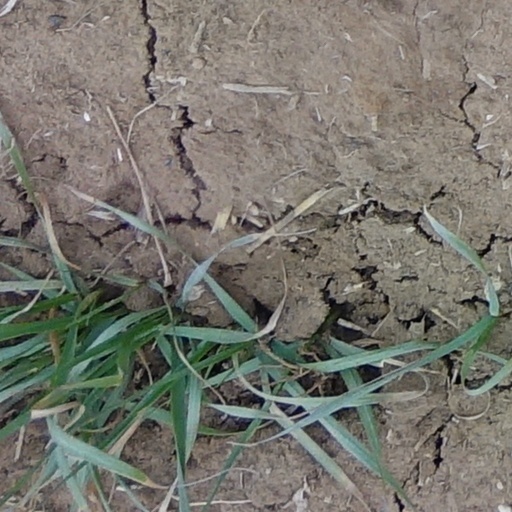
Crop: wheat